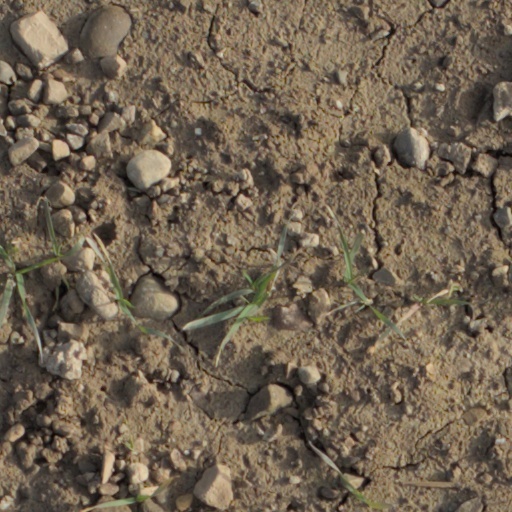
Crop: wheat